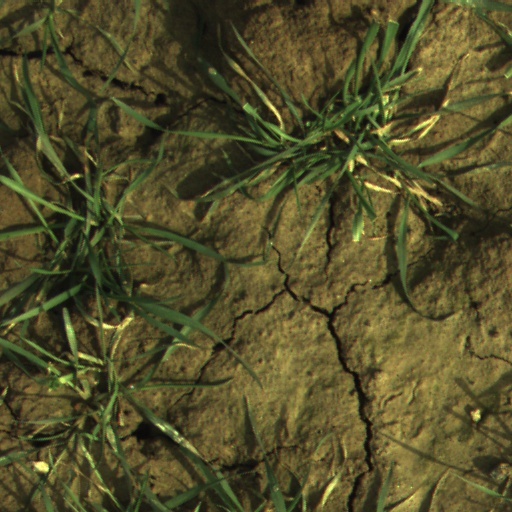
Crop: wheat